Mesozoic

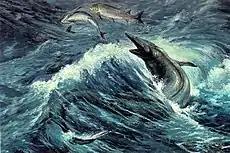
"Tylosaurus" (a mosasaur) hunting "Xiphactinus"

The Late Jurassic spans from 163 to 145 million years ago. During this epoch, the first avialans, such as "Archaeopteryx", evolved from small coelurosaurian dinosaurs. The increase in sea levels opened up the Atlantic seaway, which has grown continually larger until today. The further separation of the continents gave opportunity for the diversification of new dinosaurs.